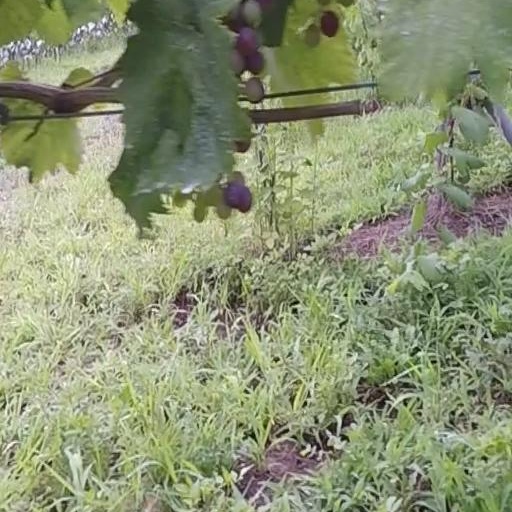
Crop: grape